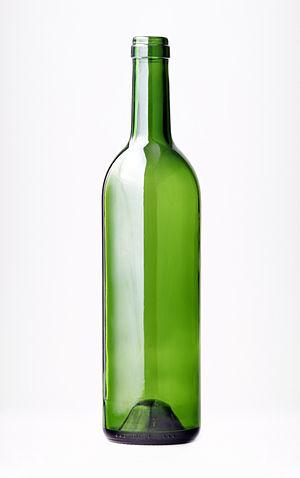
Bouteille en verre: Château L’Eglise-Clinet, 1995 Pomerol, Appellation Pomerol contrôlée Mis en Bouteille au Château E.A.R.L. CHATEAU L’EGLISE-CLINET A POMMEROL GIRONDE-France 75cl, produit de France, L95 CEC 1
Le vin blanc est un vin produit par la fermentation alcoolique du moût des raisins à pulpe non colorée et à pellicule blanche ou noire. Il est traité de façon à conserver une couleur jaune transparente au produit final. La grande variété des vins blancs provient de la grande quantité de cépages, des modes de vinification, mais aussi du taux de sucre résiduel.
On peut distinguer deux définitions du verre :
Une bouteille de vin est une bouteille, généralement en verre, qui est spécialement destinée à contenir du vin. En général, elle porte une étiquette présentant le vin contenu.
Une bouteille est un récipient généralement cylindrique à sa base et qui se resserre à son sommet. Les bouteilles sont le plus souvent en verre ou en plastique, fabriquées par le procédé de moulage par soufflage, parfois en grès, et servent à conserver des liquides alimentaires : eau, lait, vin, bière, huile, etc., ou non alimentaires : produits chimiques, détergents, parfums, etc. Par métonymie, le terme de bouteille désigne aussi son contenu. On dit par exemple « boire une bonne bouteille ».